Wired (magazine)

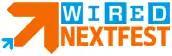
"Wired" NextFest

"Wired" magazine's new owner Condé Nast kept the editorial offices in San Francisco, but moved the business offices to New York". Wired" survived the dot-com bubble under the business leadership of publisher Drew Schutte who expanded the brands reach by launching The Wired Store and Wired NextFest. In 2001 Wired found new editorial direction under editor-in-chief Chris Anderson, making the magazine's coverage "more mainstream". The print magazine's average page length, however, declined significantly from 1996 to 2001 and then again from 2001 to 2003.